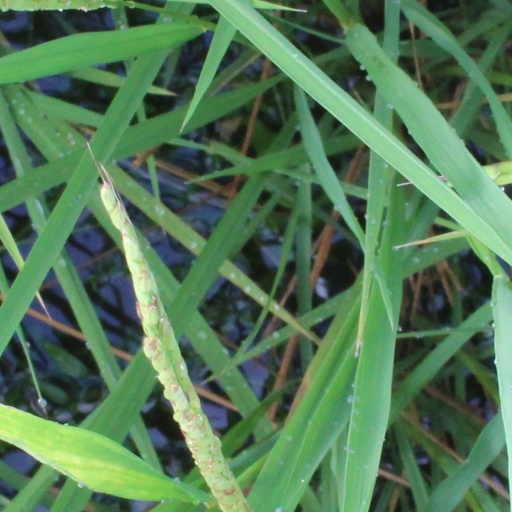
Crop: rice